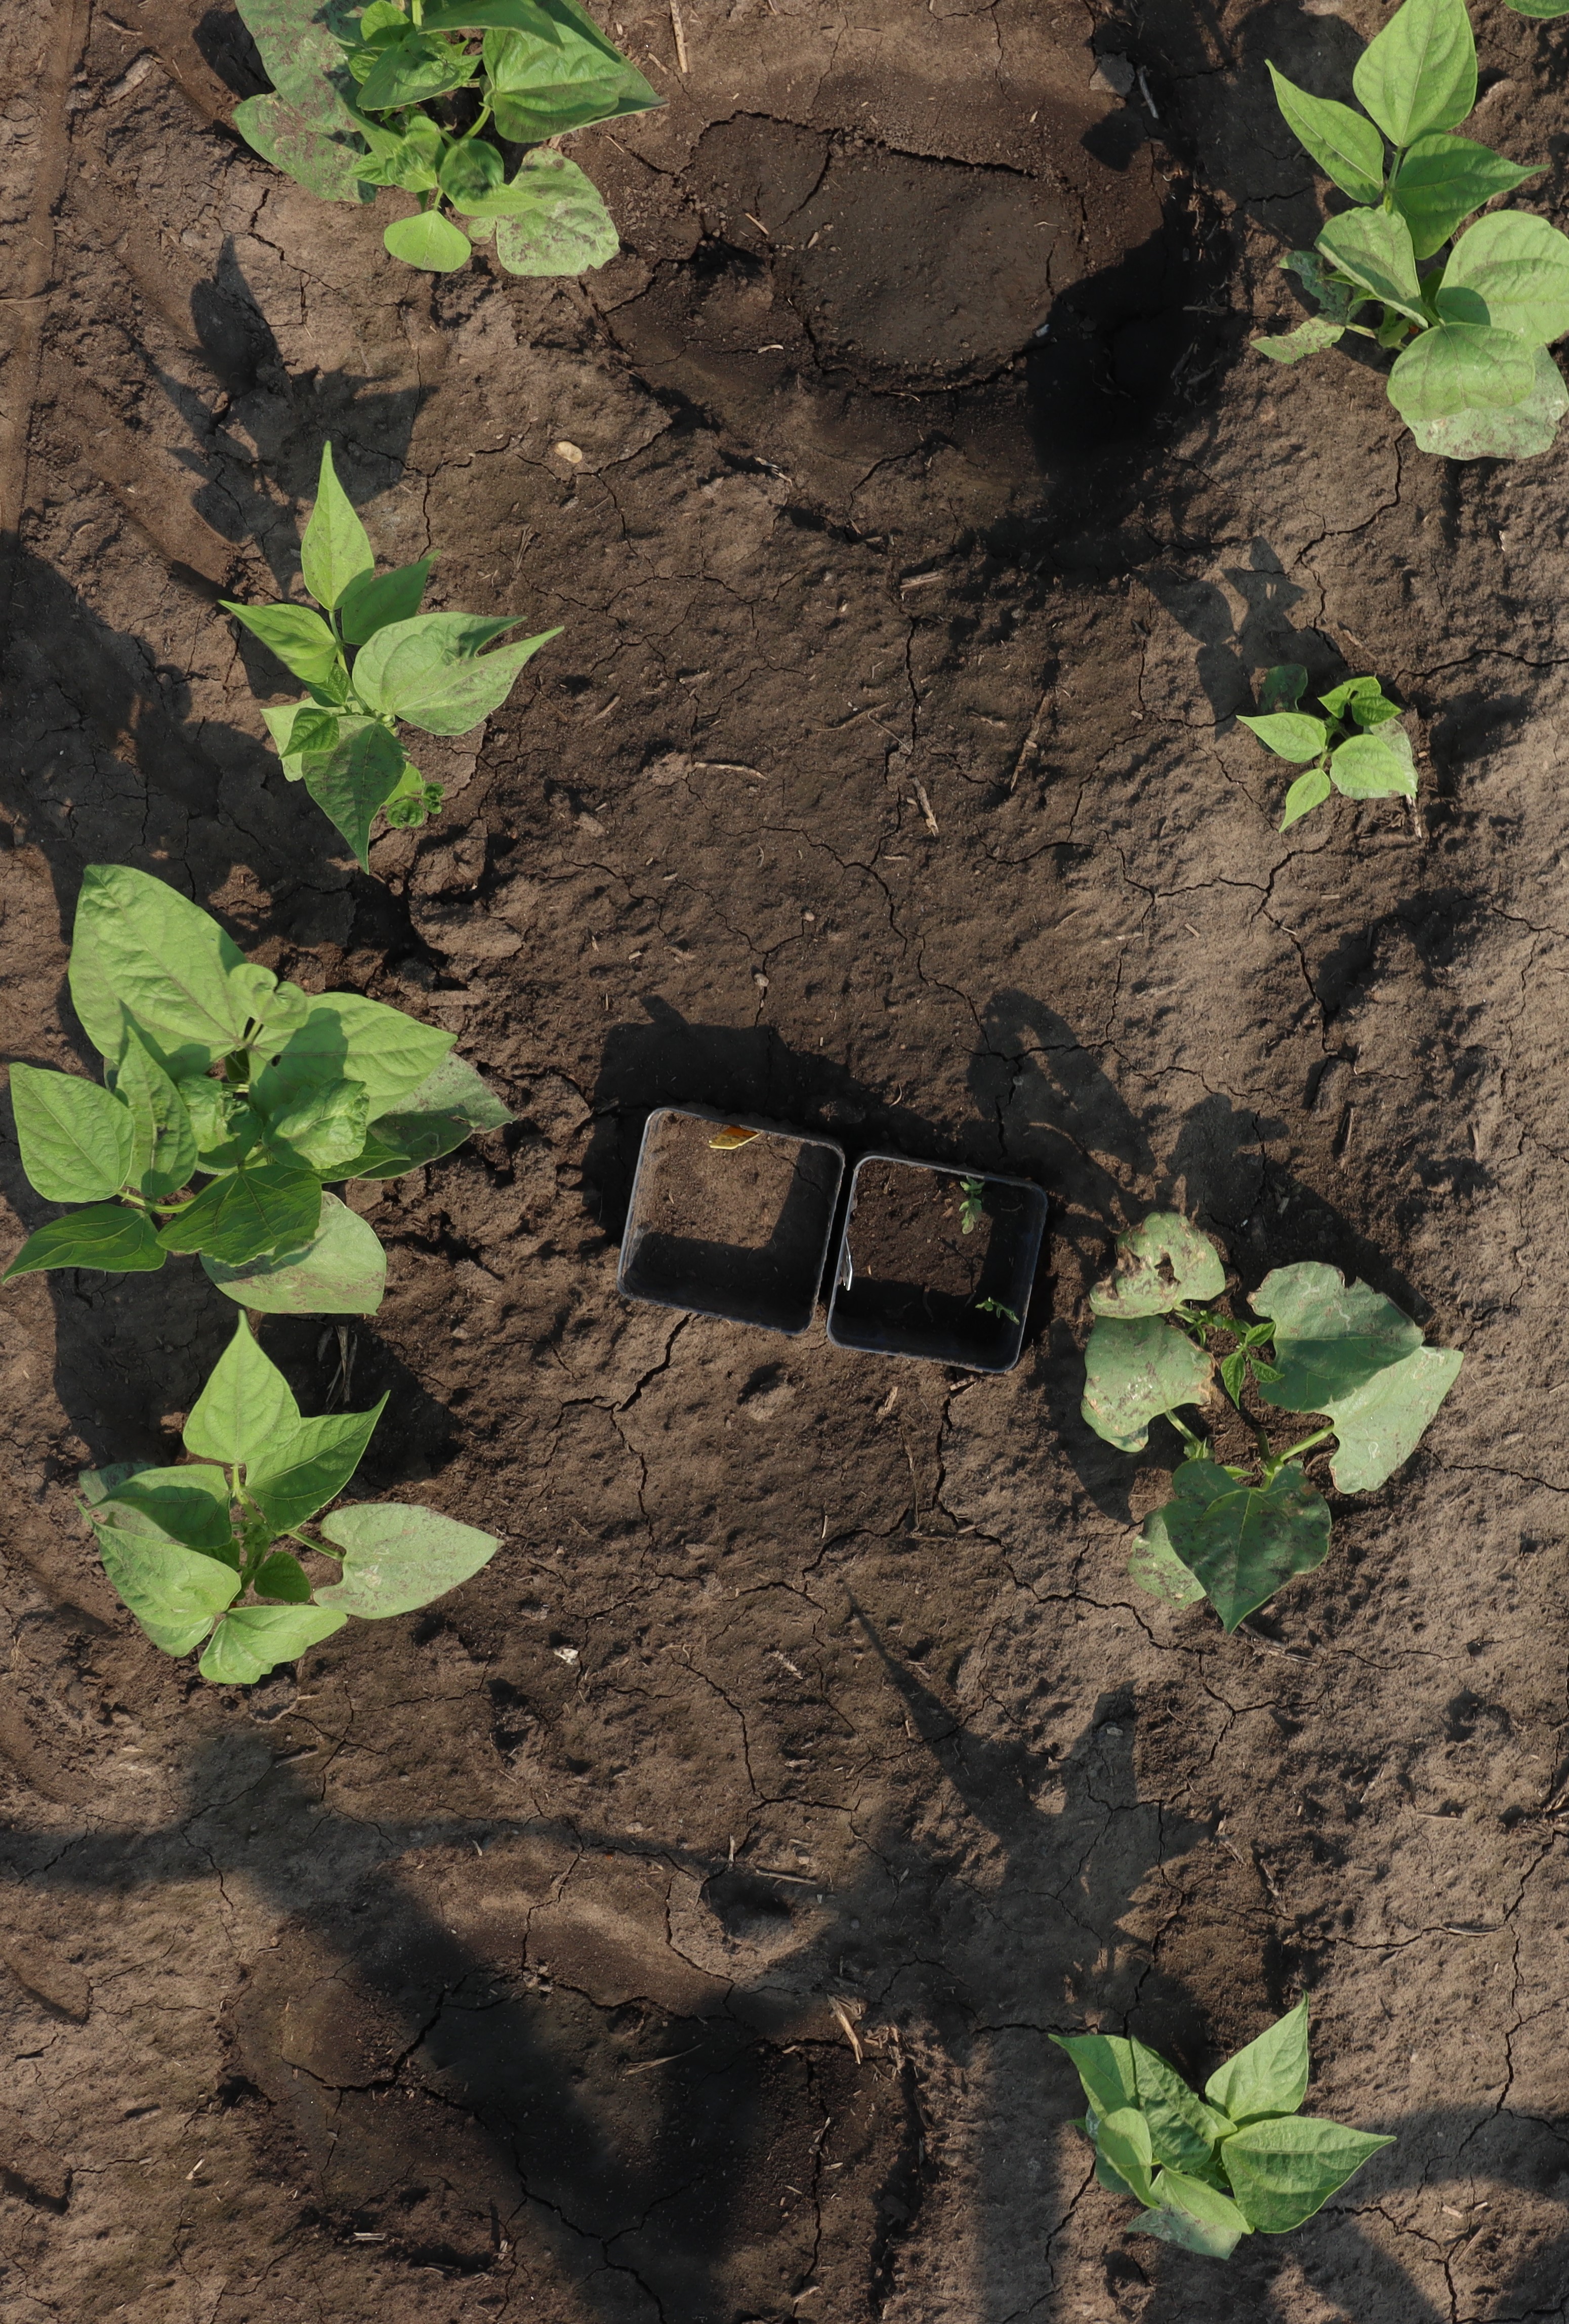
Crop: Black bean
Objects: Blackbean, Blackbean, Blackbean, Blackbean, Blackbean, Blackbean, Blackbean, Blackbean